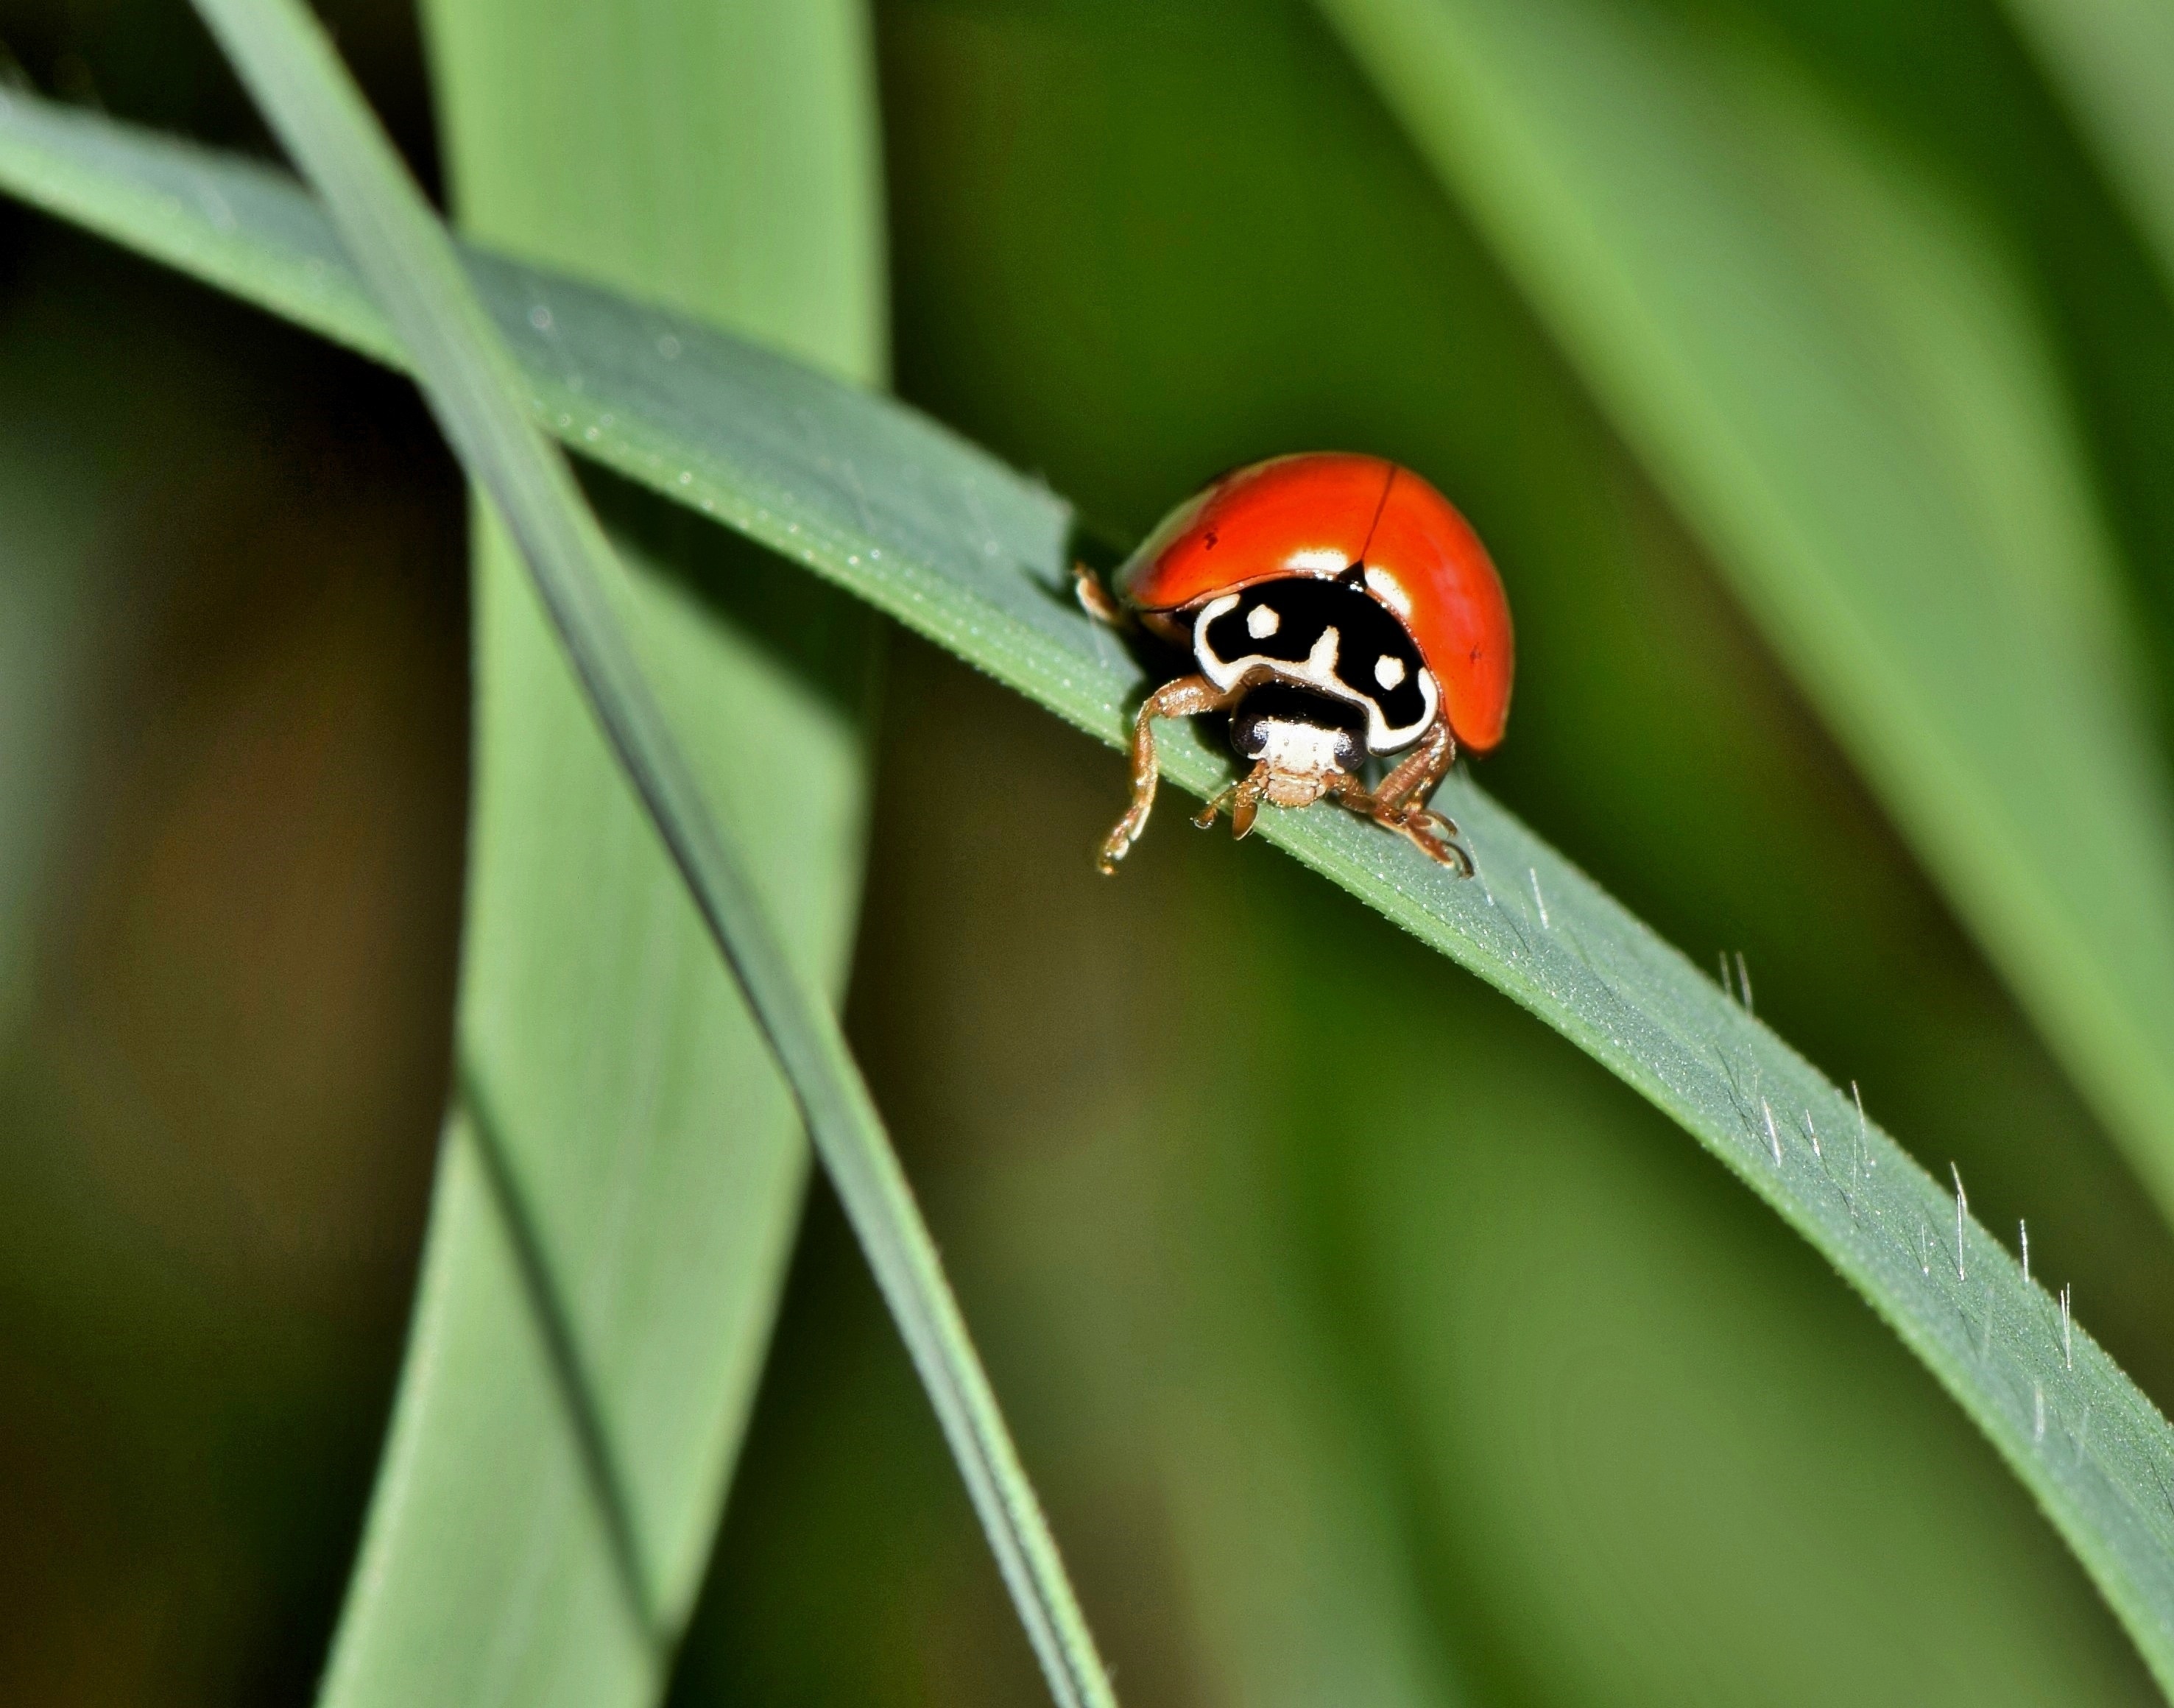
nature, grass, photography, leaf, flower, animal, wildlife, green, red, insect, macro, biology, small, ladybug, bug, fauna, ladybird, invertebrate, close up, entomology, creature, beetle, macro photography, arthropod, winged insect, flying insect, leaf beetle, lady beetle, polished lady beetle, cycloneda munda, plant stem